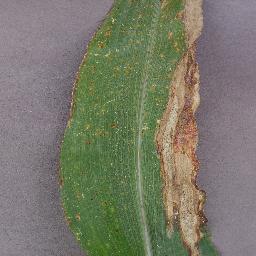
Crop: corn
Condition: (maize)_northern_blight